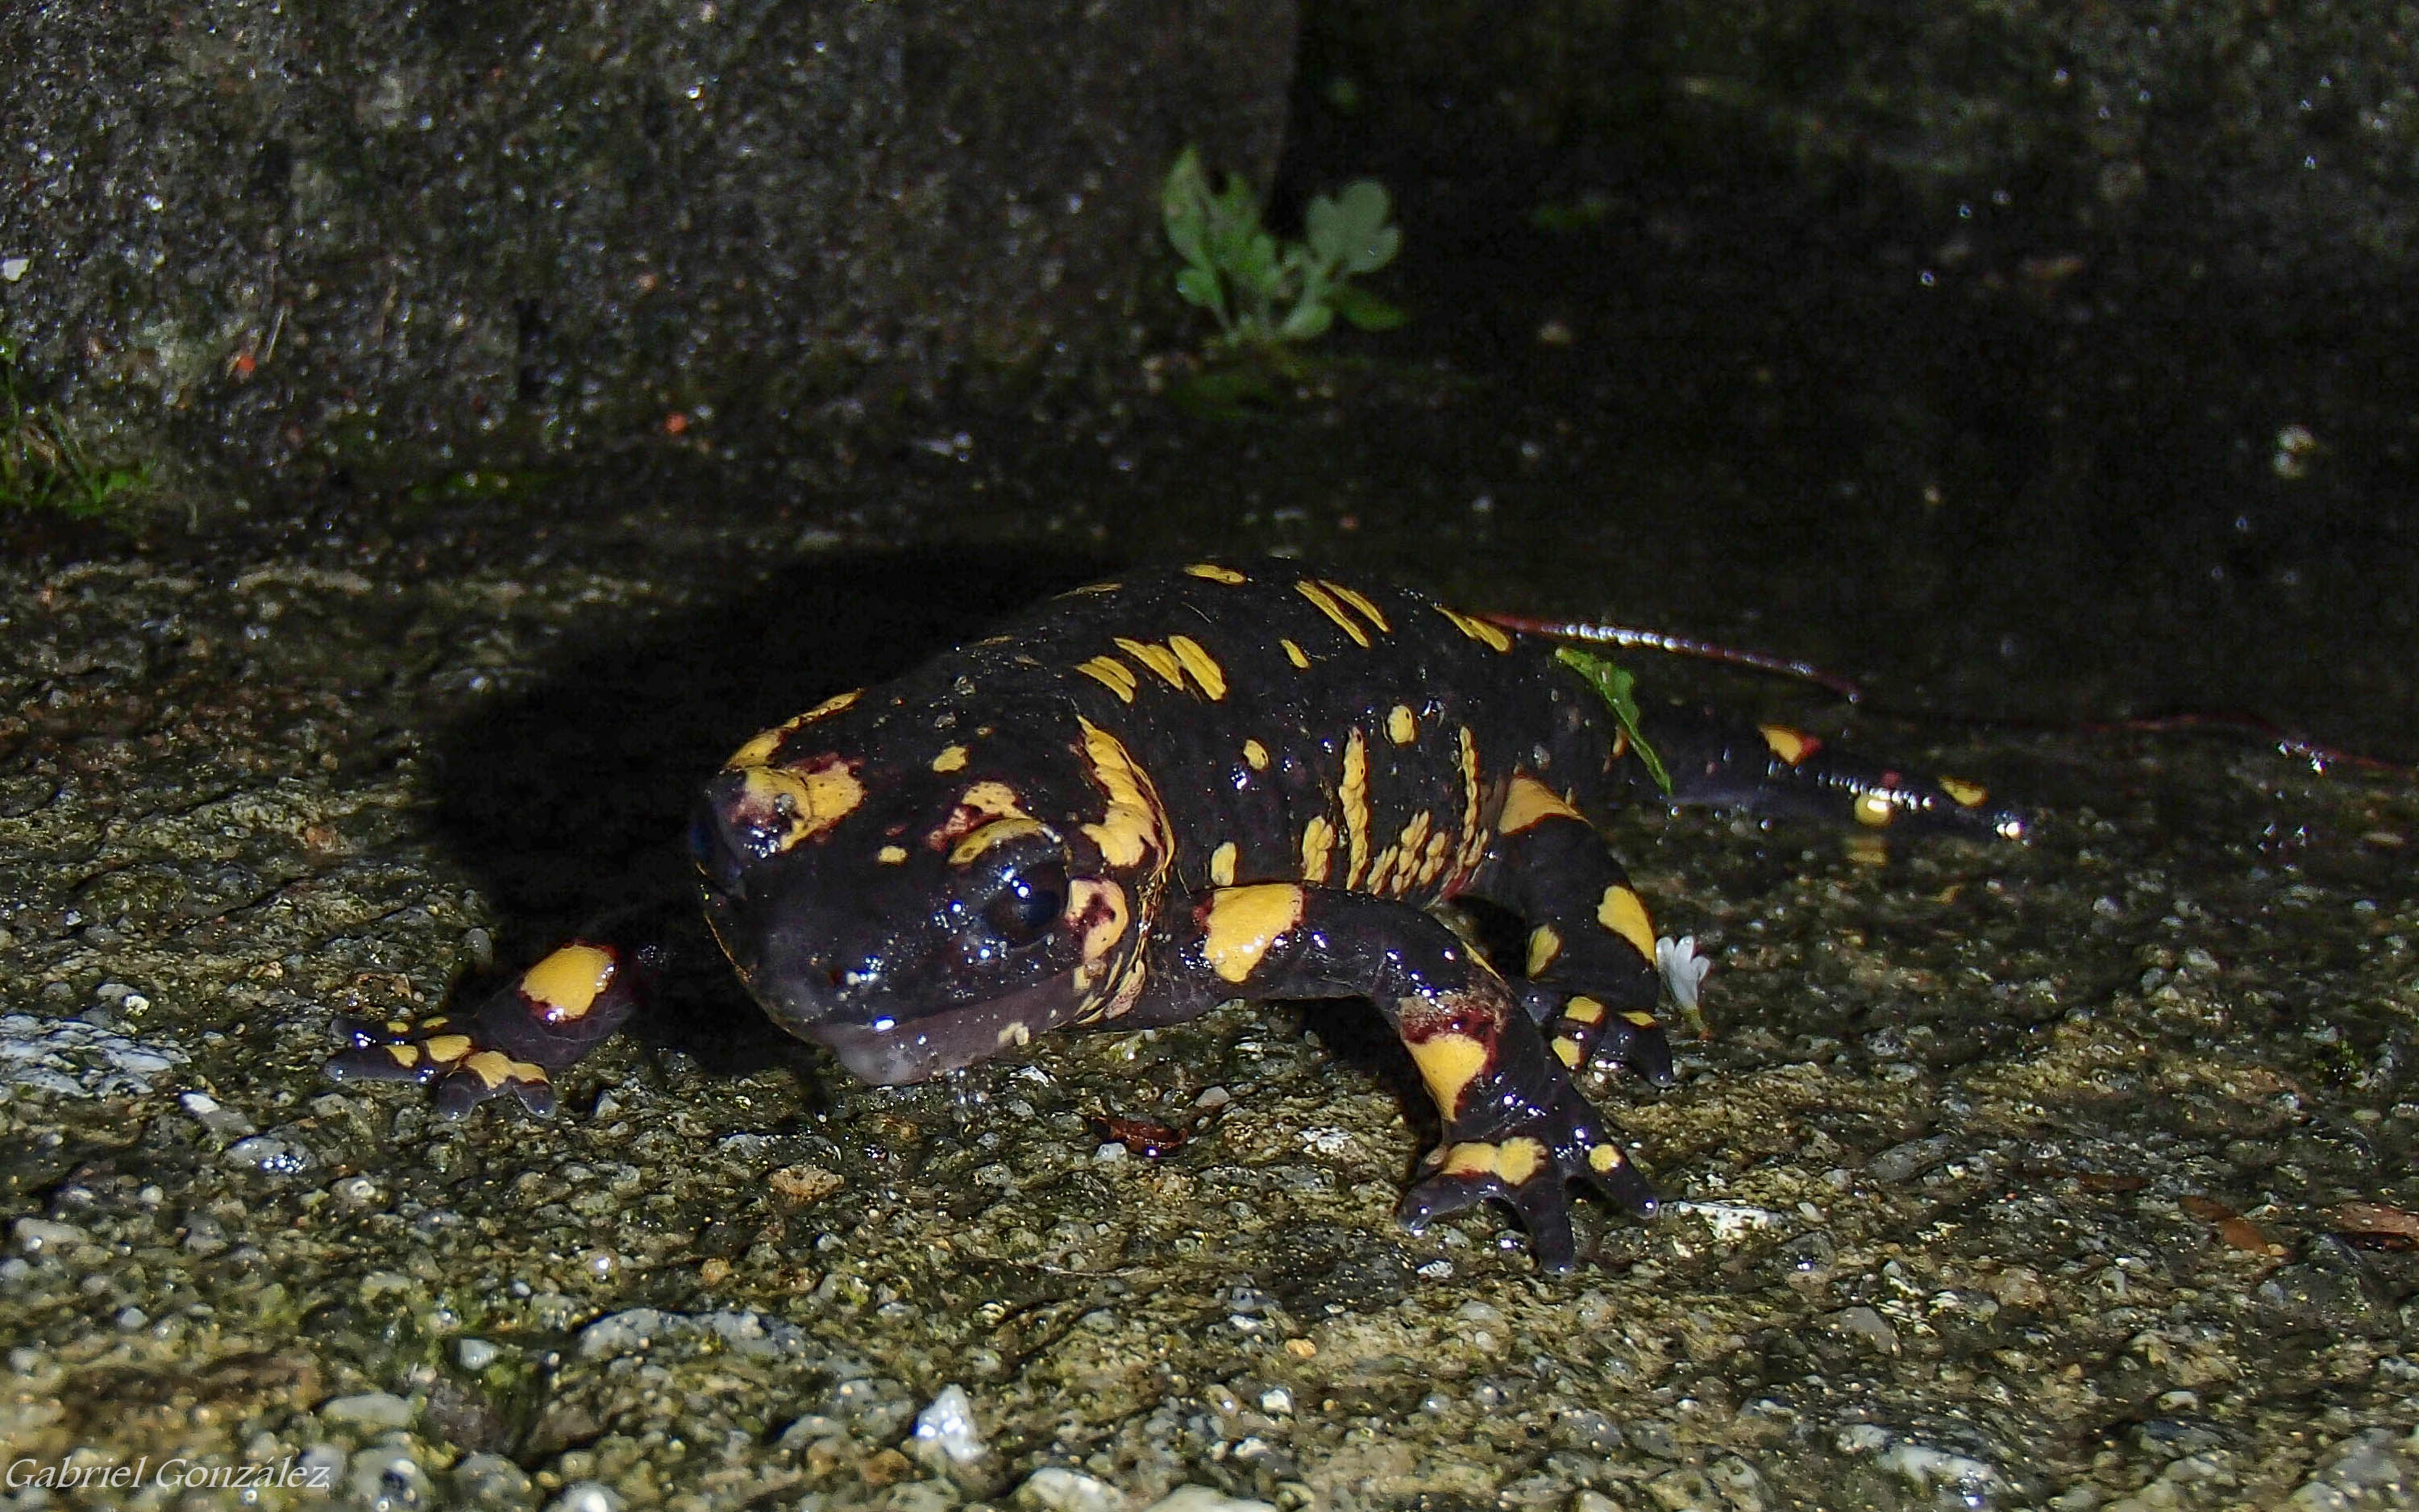
nature, wildlife, macro, biology, frog, amphibian, fauna, animals, vertebrate, newt, naturaleza, salamander, animales, sapo, salamandra, tg620, ranidae, marine biology, salamandridae, european fire salamander